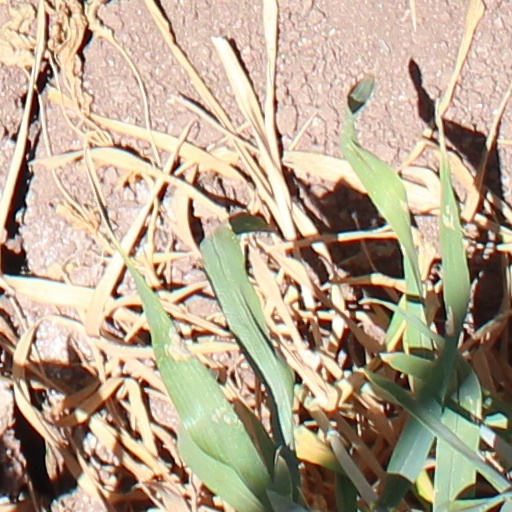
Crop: wheat